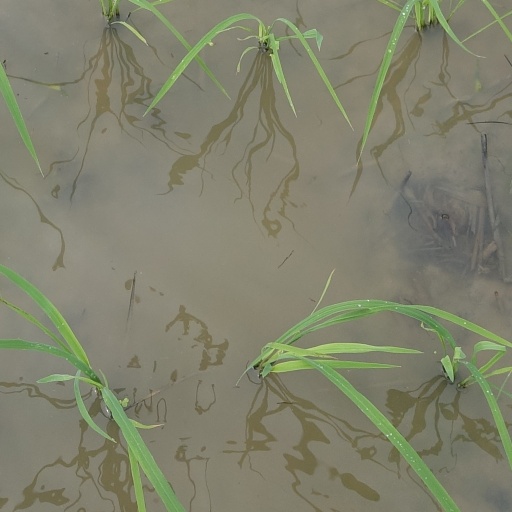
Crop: rice